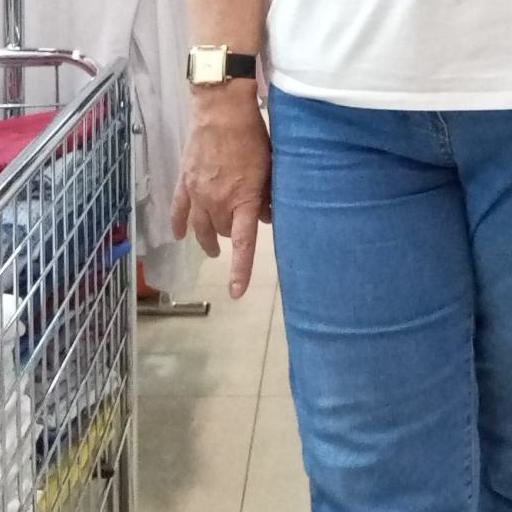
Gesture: no_gesture